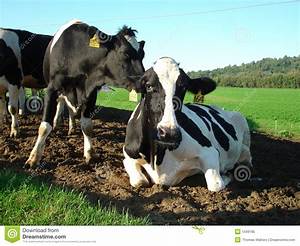
Label: mucca